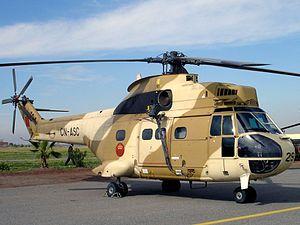
Les Forces royales air [Al-qawaat al-malakiya al-jawiya], sont la force aérienne du Maroc. Elles font partie de Forces armées royales du pays.